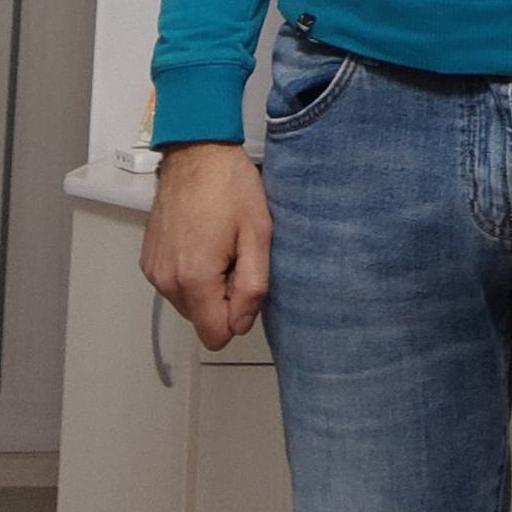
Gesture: no_gesture